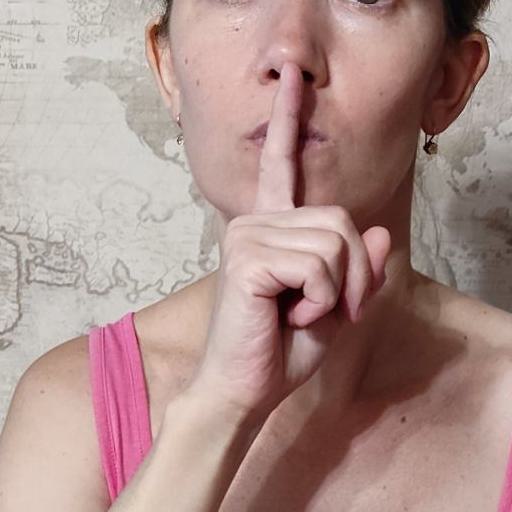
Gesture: mute